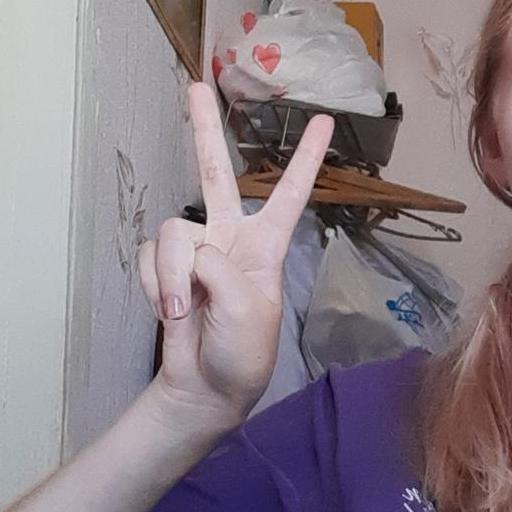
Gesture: peace